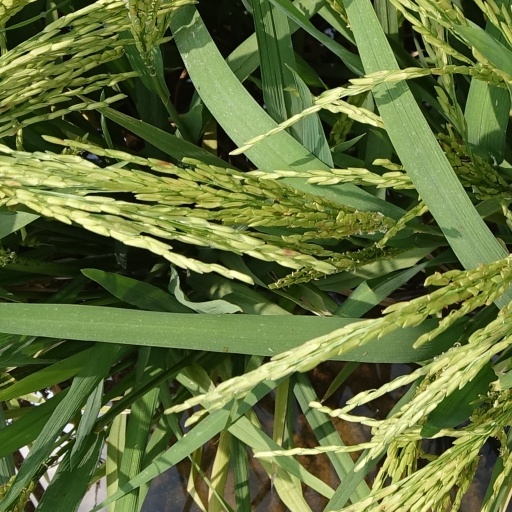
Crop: rice